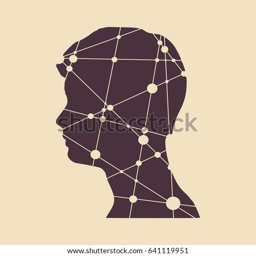
profile of the head of a man .